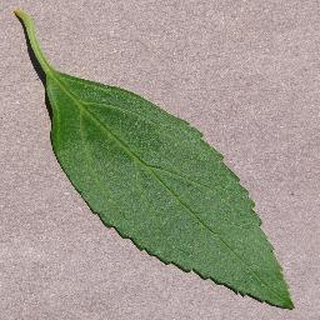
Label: healthy_cherry